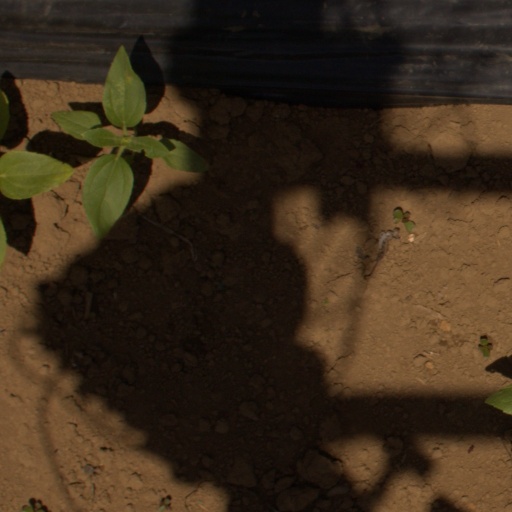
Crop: Jerusalem artichoke